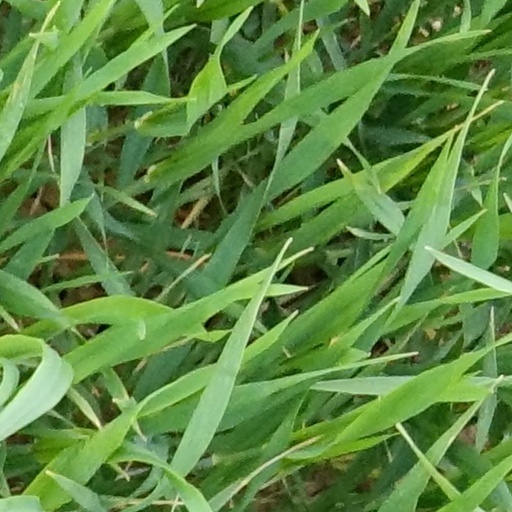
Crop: wheat